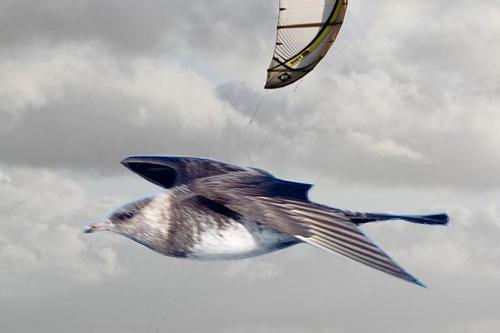
Bird species: Pomarine_Jaeger
Bird type: waterbird
Background: water